Edemar

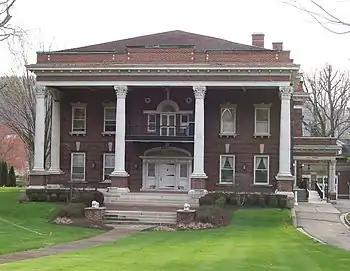
Stifel Fine Arts Center, April 2010

"Edemar", also known as Stifel Fine Arts Center, is a historic house and national historic district located at Wheeling, Ohio County, West Virginia. The district includes two contributing buildings and two contributing structures. The main house was built between 1910 and 1914, and is a -story, brick-and-concrete Classical Revival mansion with a steel frame. The front facade features a full-width portico with pediment supported by six Corinthian order columns. Also on the property are a contributing brick, tiled-roofed three-bay carriage barn/garage; fish pond; and formal garden. The Stifel family occupied the home until 1976, when the family gave it to the Oglebay Institute to be used as the Stifel Fine Arts Center.